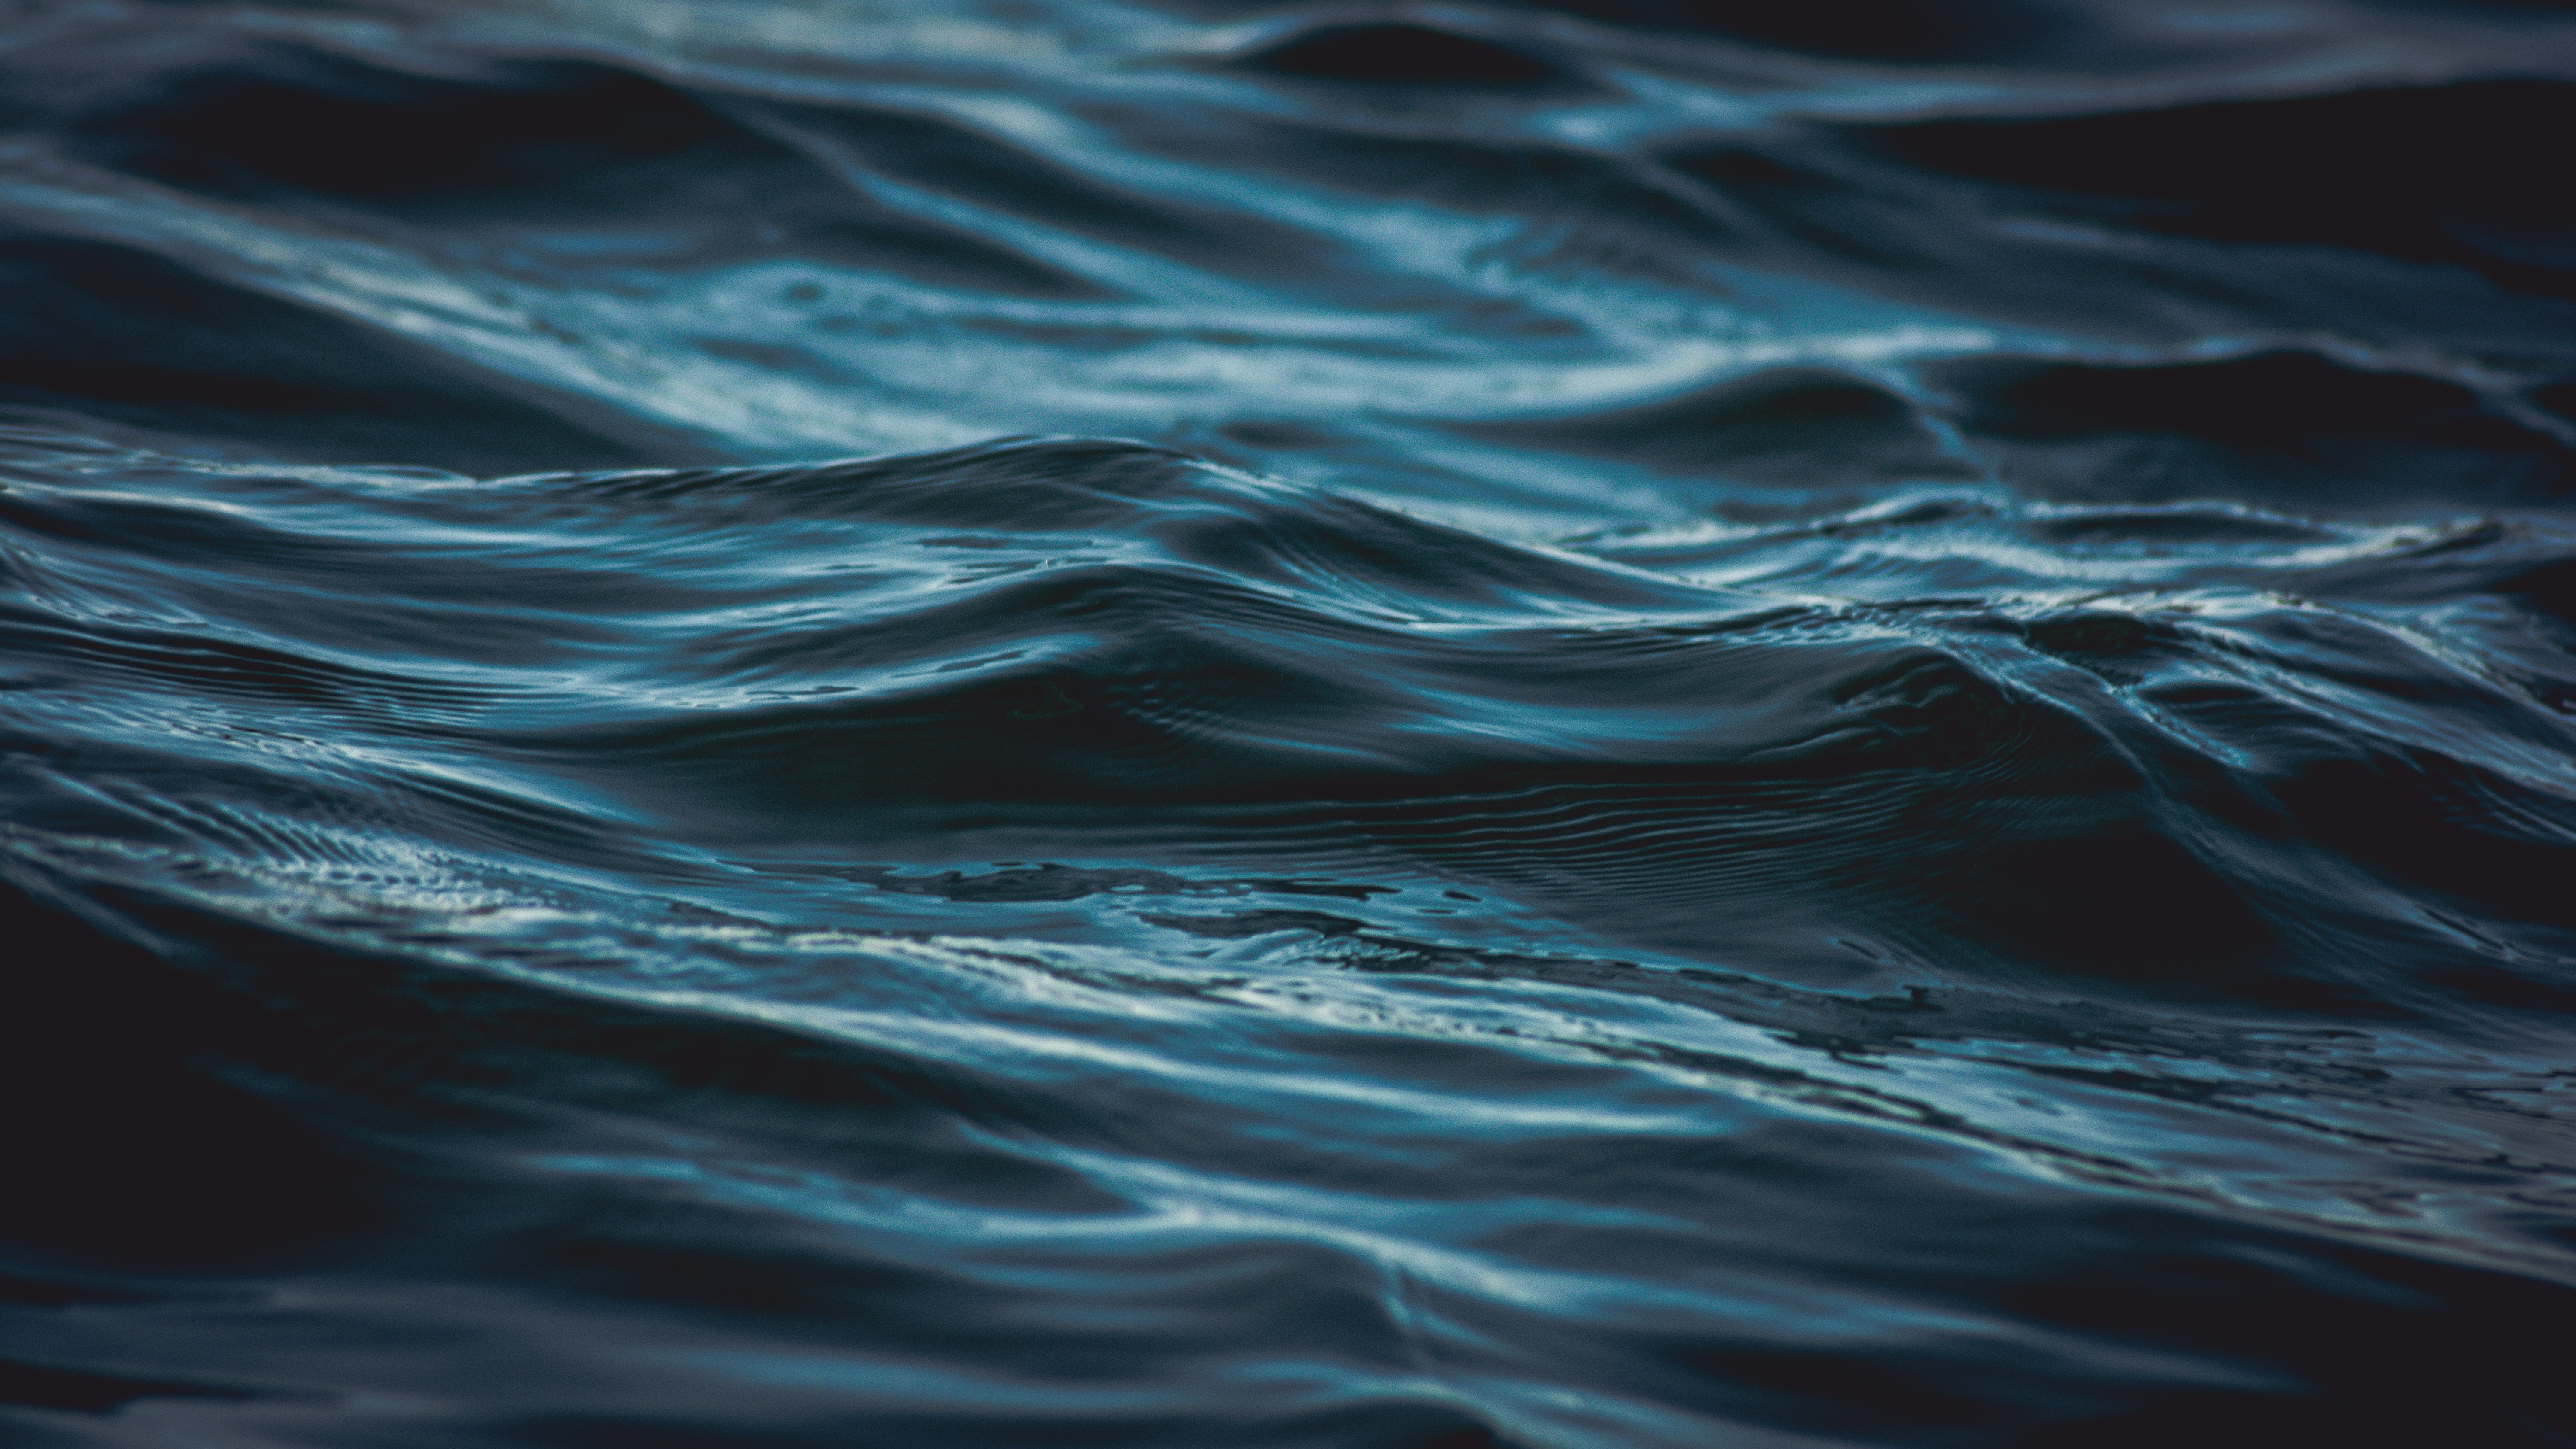
sea, water, ocean, sky, wave, atmosphere, calm, phenomenon, computer wallpaper, wind wave, water resources